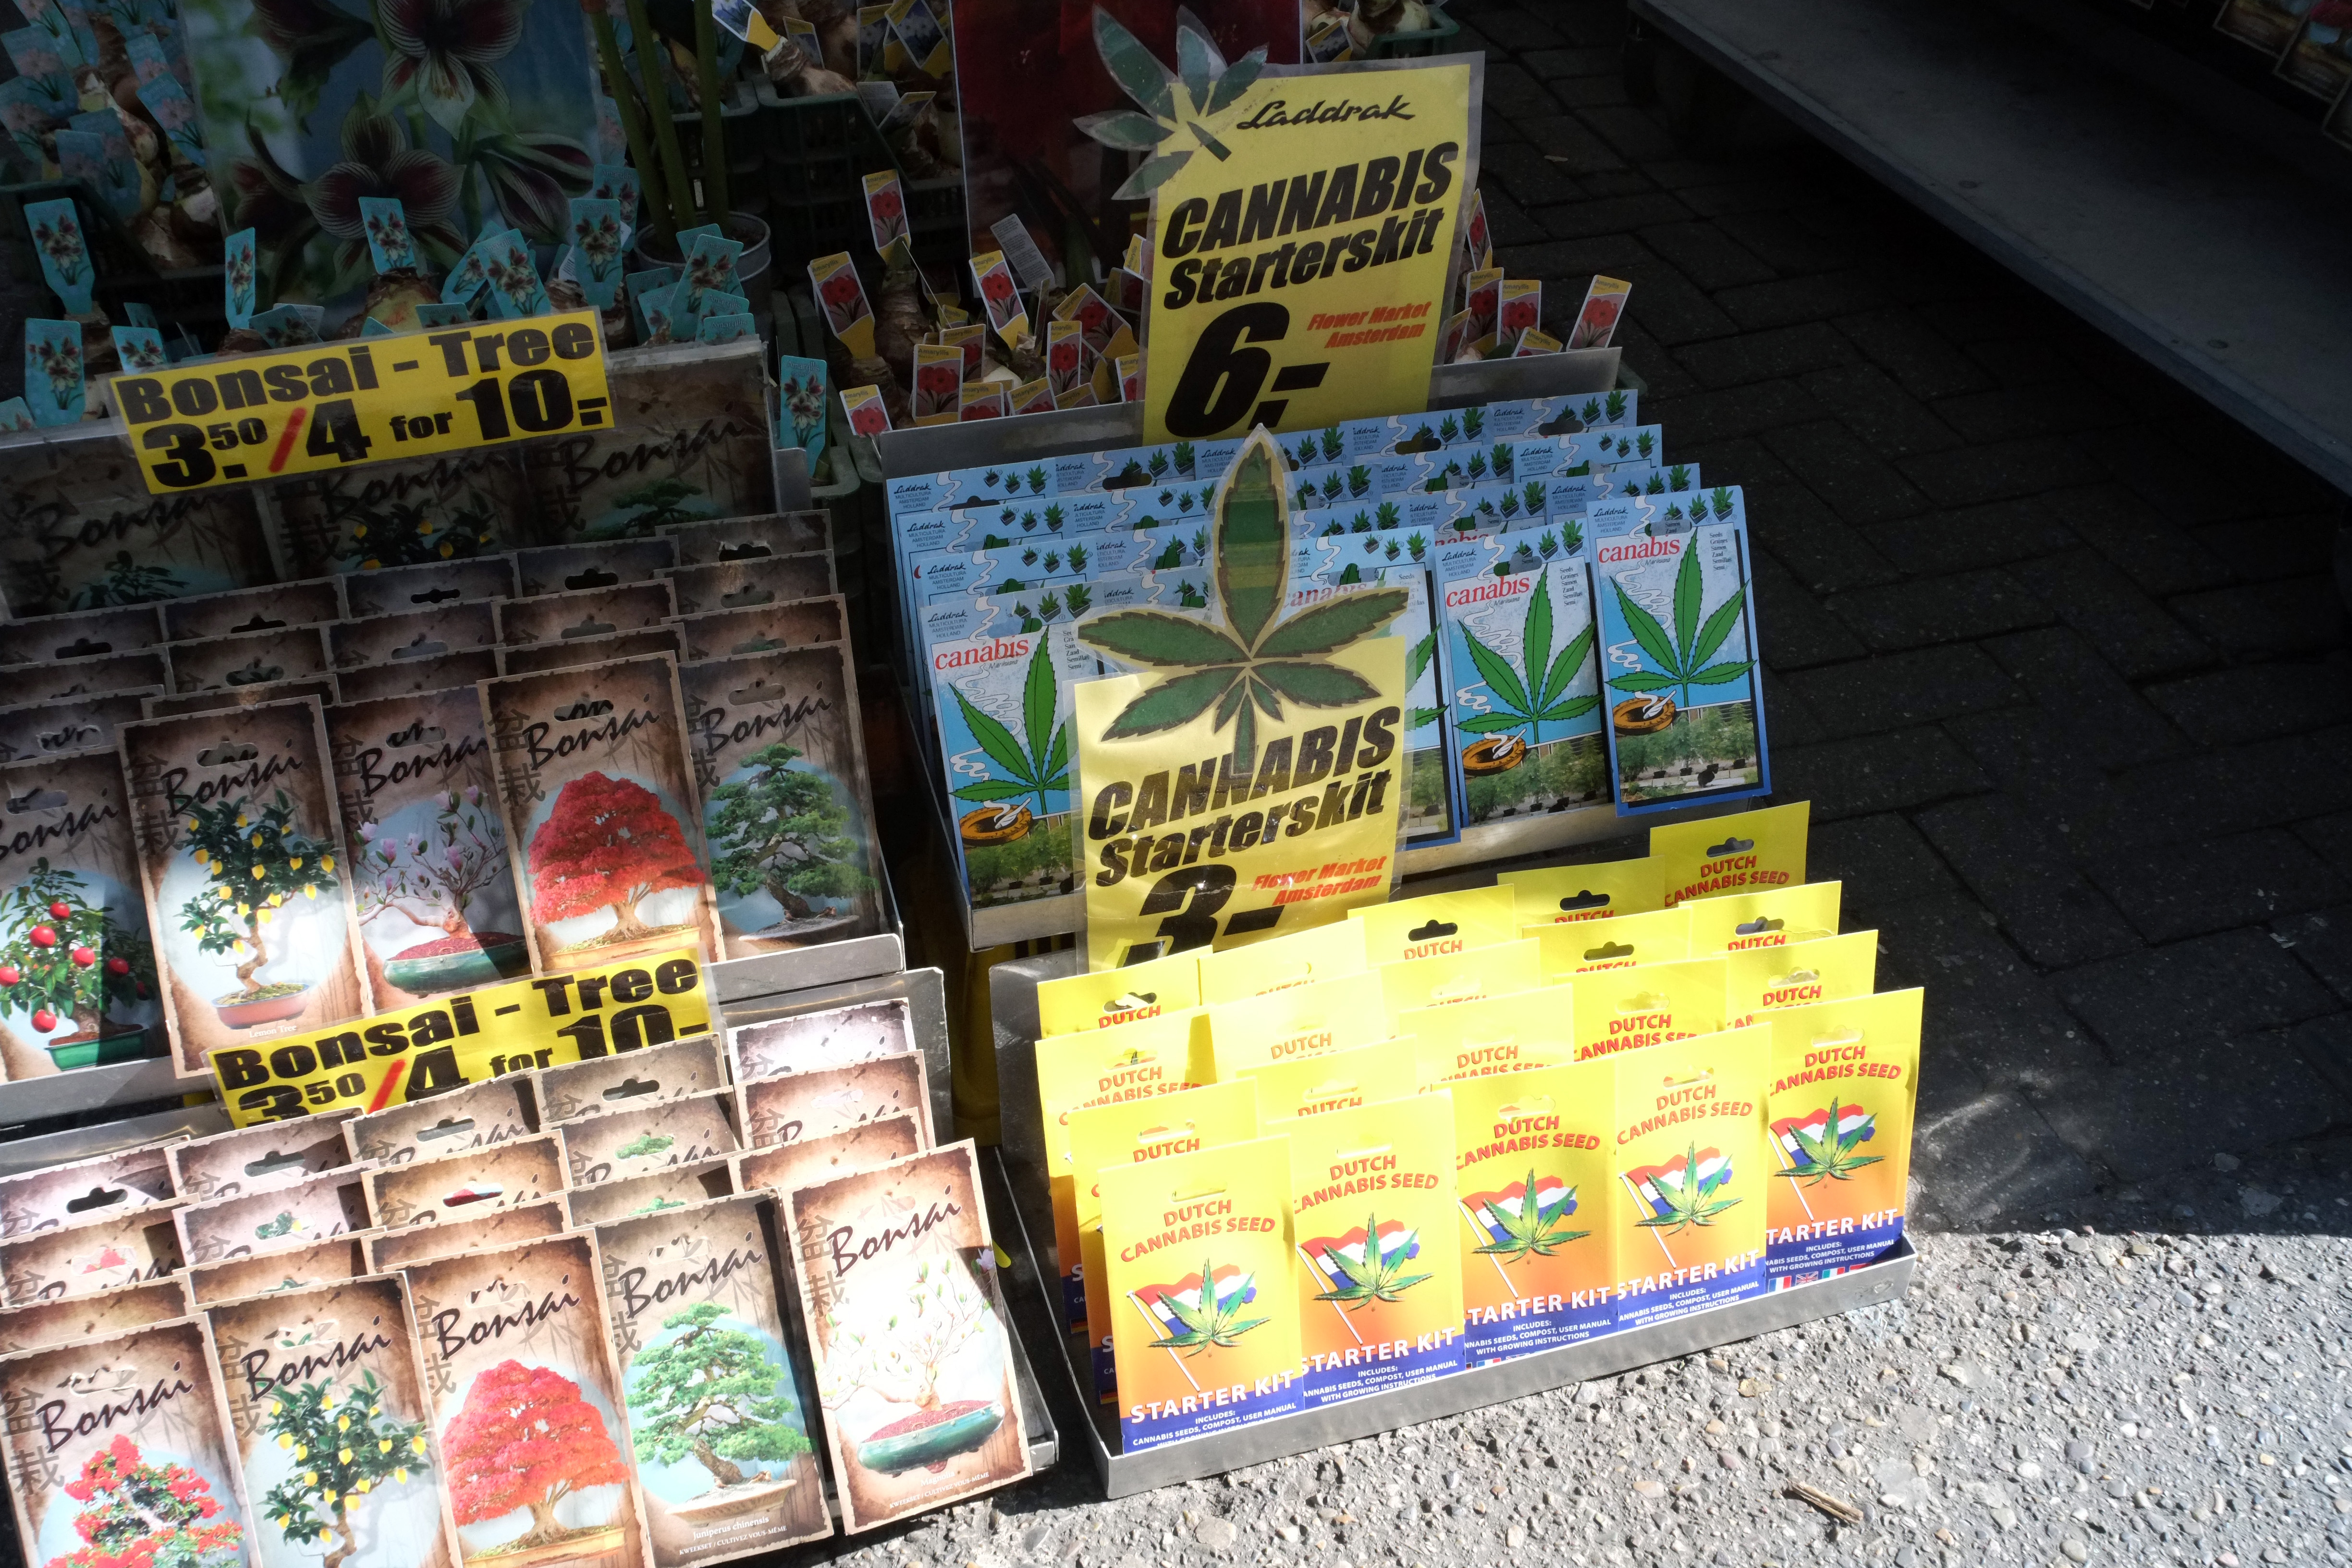
advertising